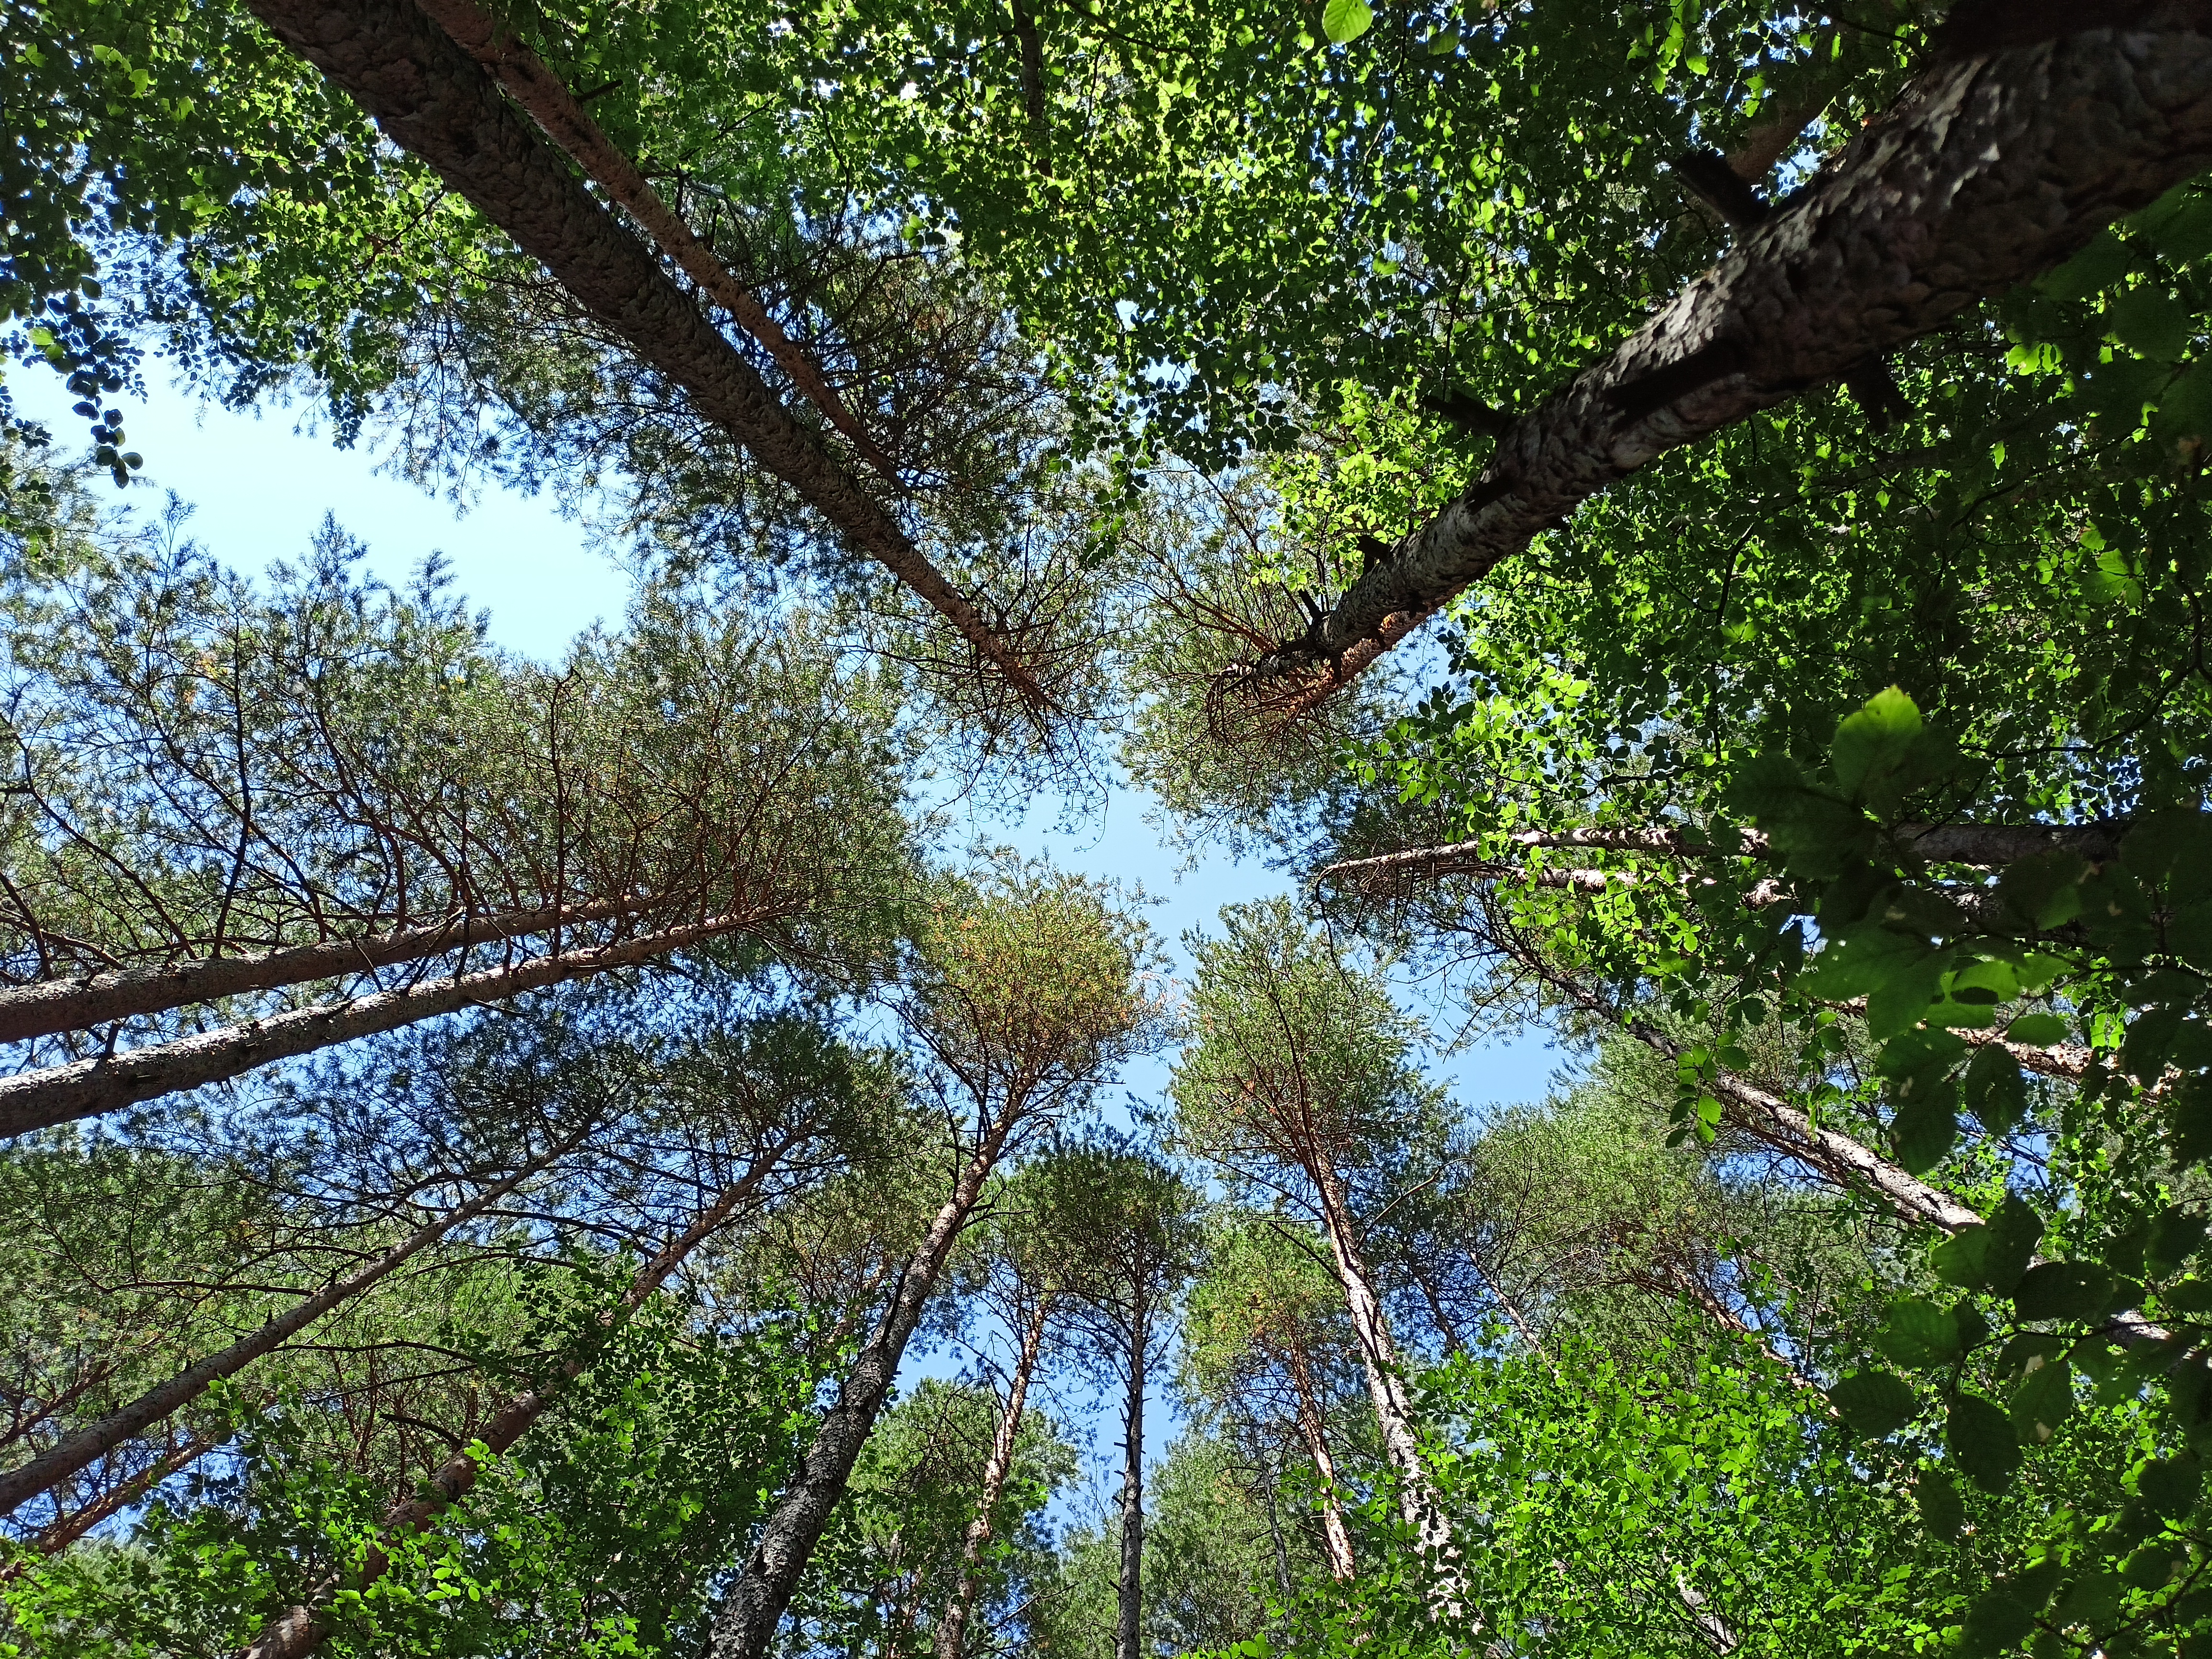
nature, plant, natural landscape, People in nature, twig, terrestrial plant, trunk, tree, grass, deciduous, sky, evergreen, Tints and shades, forest, landscape, shade, wood, temperate broadleaf and mixed forest, woodland, grove, jungle, old growth forest, Northern hardwood forest, tropical and subtropical coniferous forests, temperate coniferous forest, electric blue, plant stem, pattern, rainforest, valdivian temperate rain forest, pine family, conifer